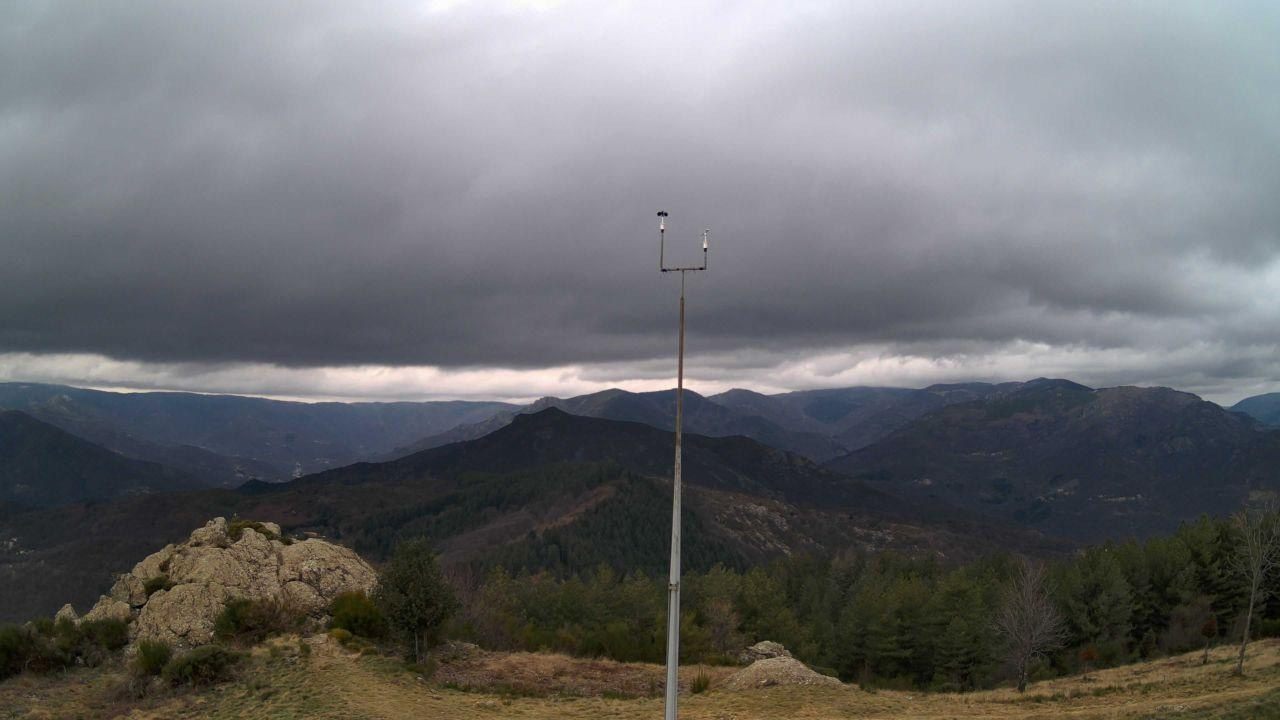
Fire: no
Smoke: yes